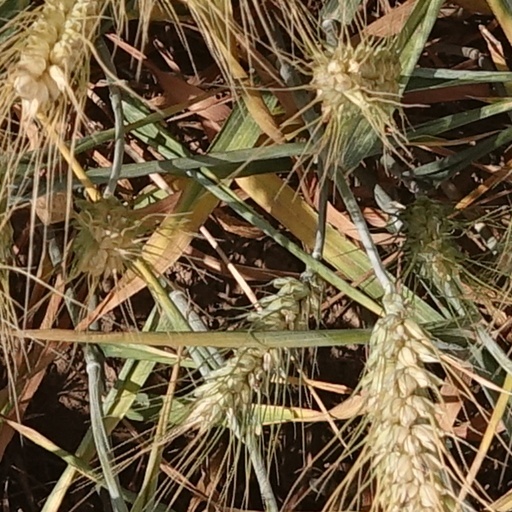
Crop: wheat